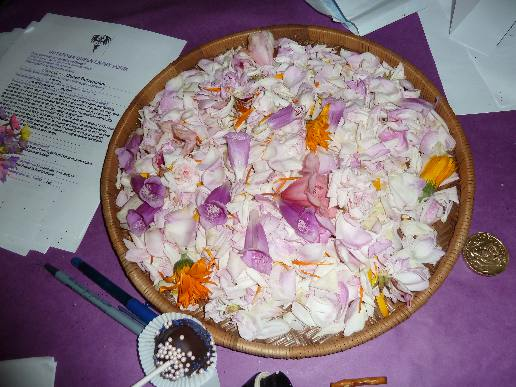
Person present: No